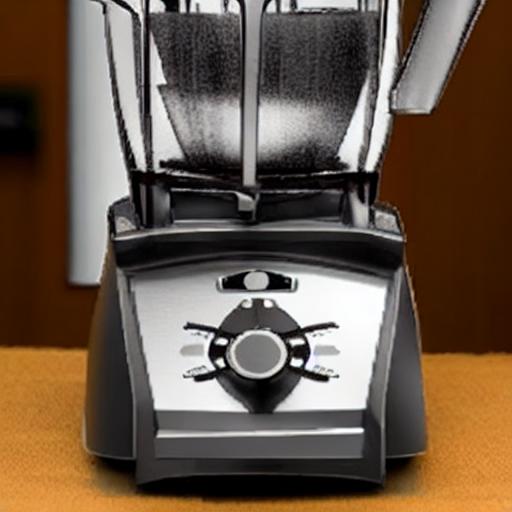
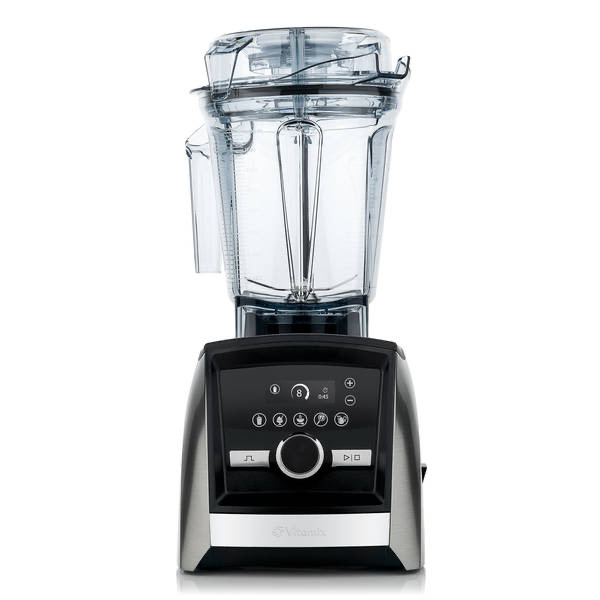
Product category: items_blender
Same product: no